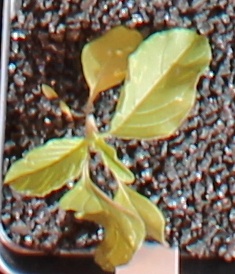
Label: Redroot Pigweed